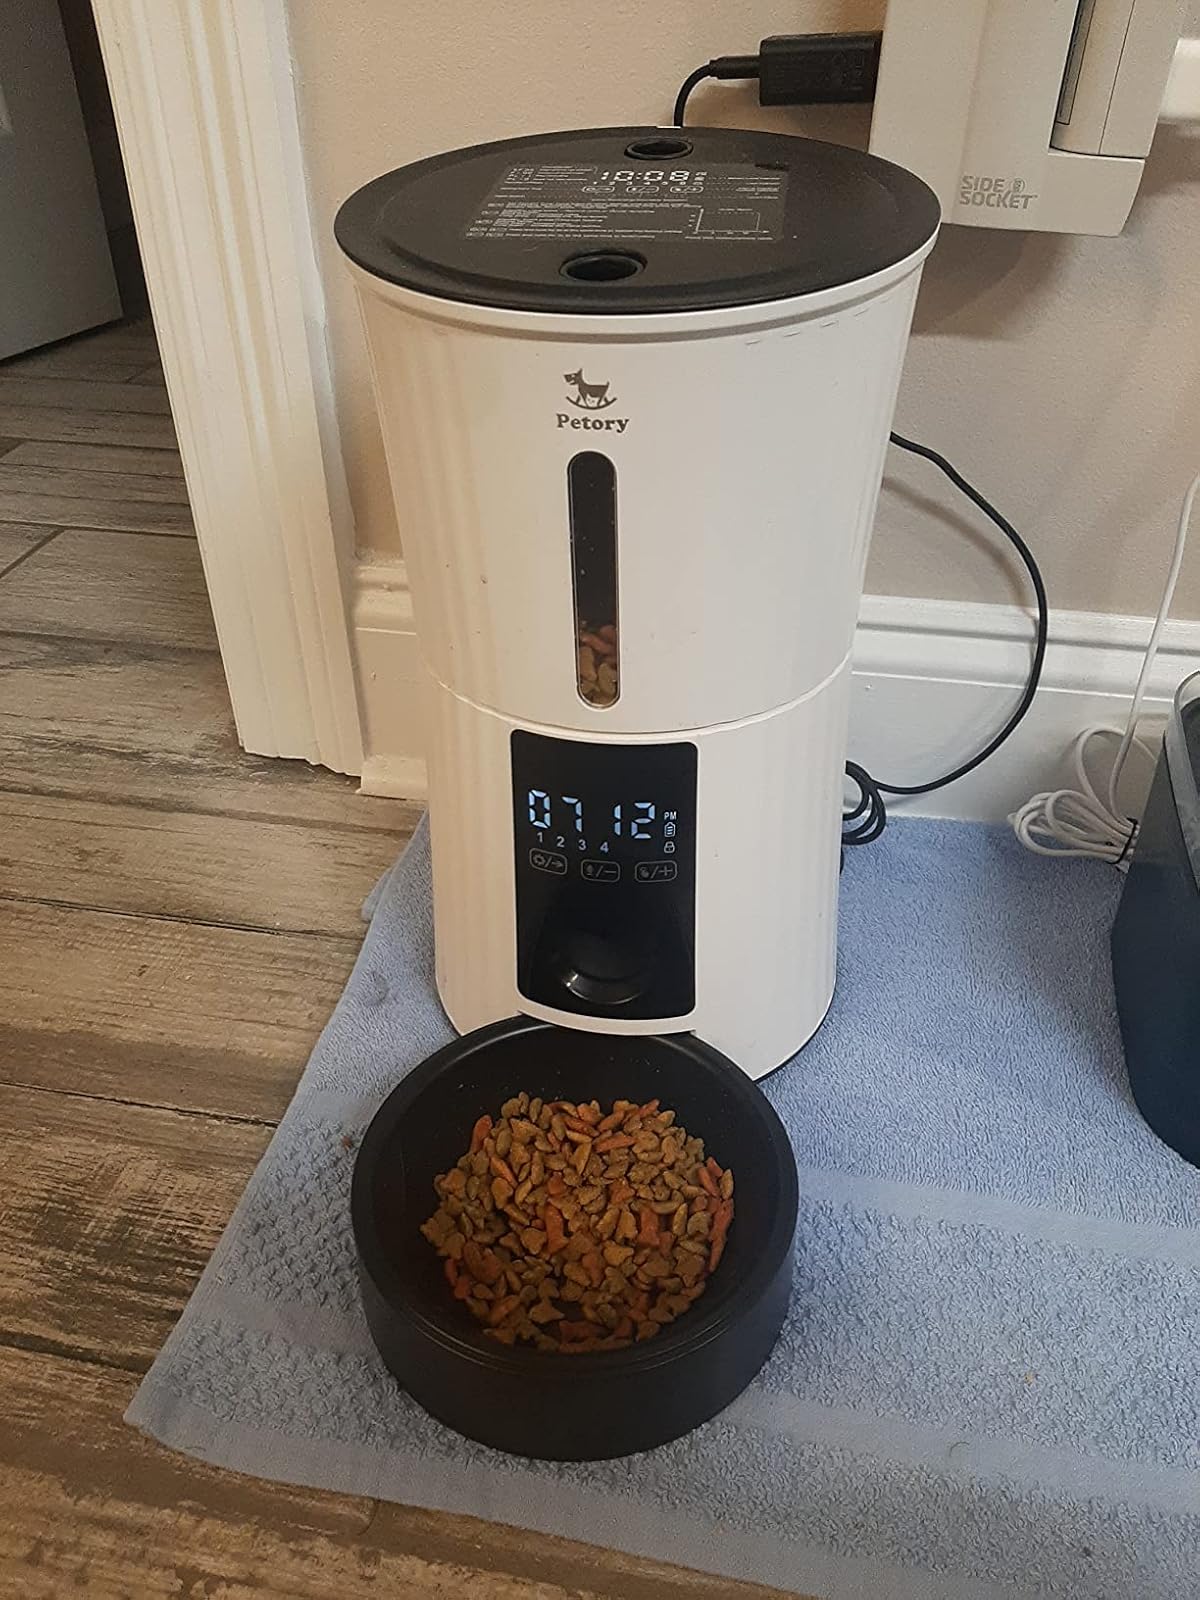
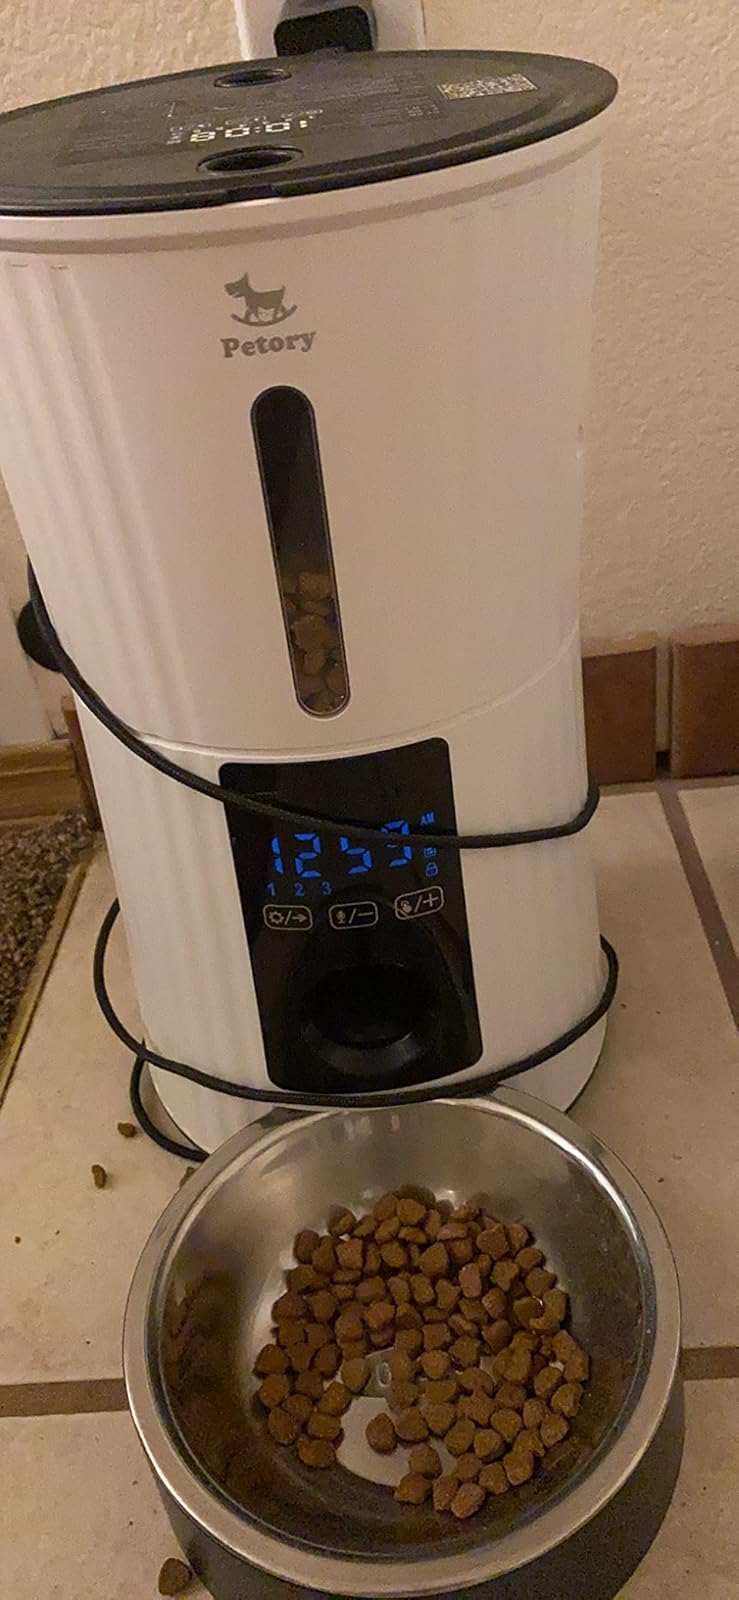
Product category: items_feeder
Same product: yes